Lilium

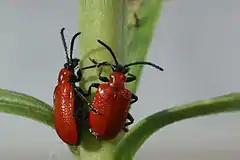
Scarlet lily beetles, Oxfordshire, UK

Numerous forms, mostly hybrids, are grown for the garden. They vary according to the species and interspecific hybrids that they derived from, and are classified in the following broad groups: